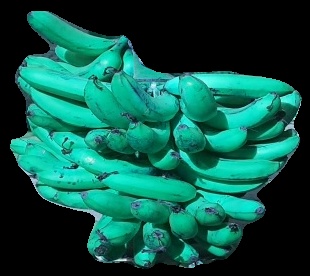
Variety: pachbale
Grade: grade3